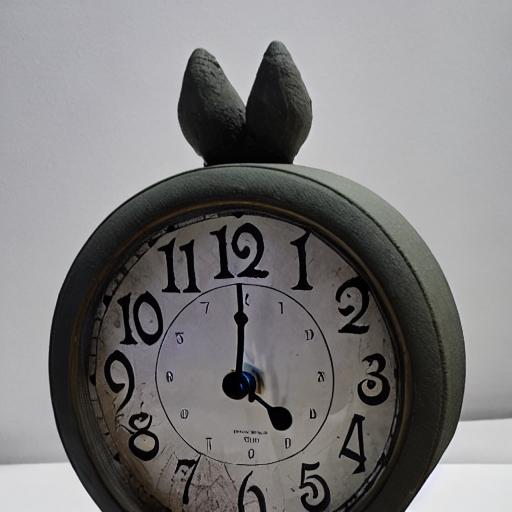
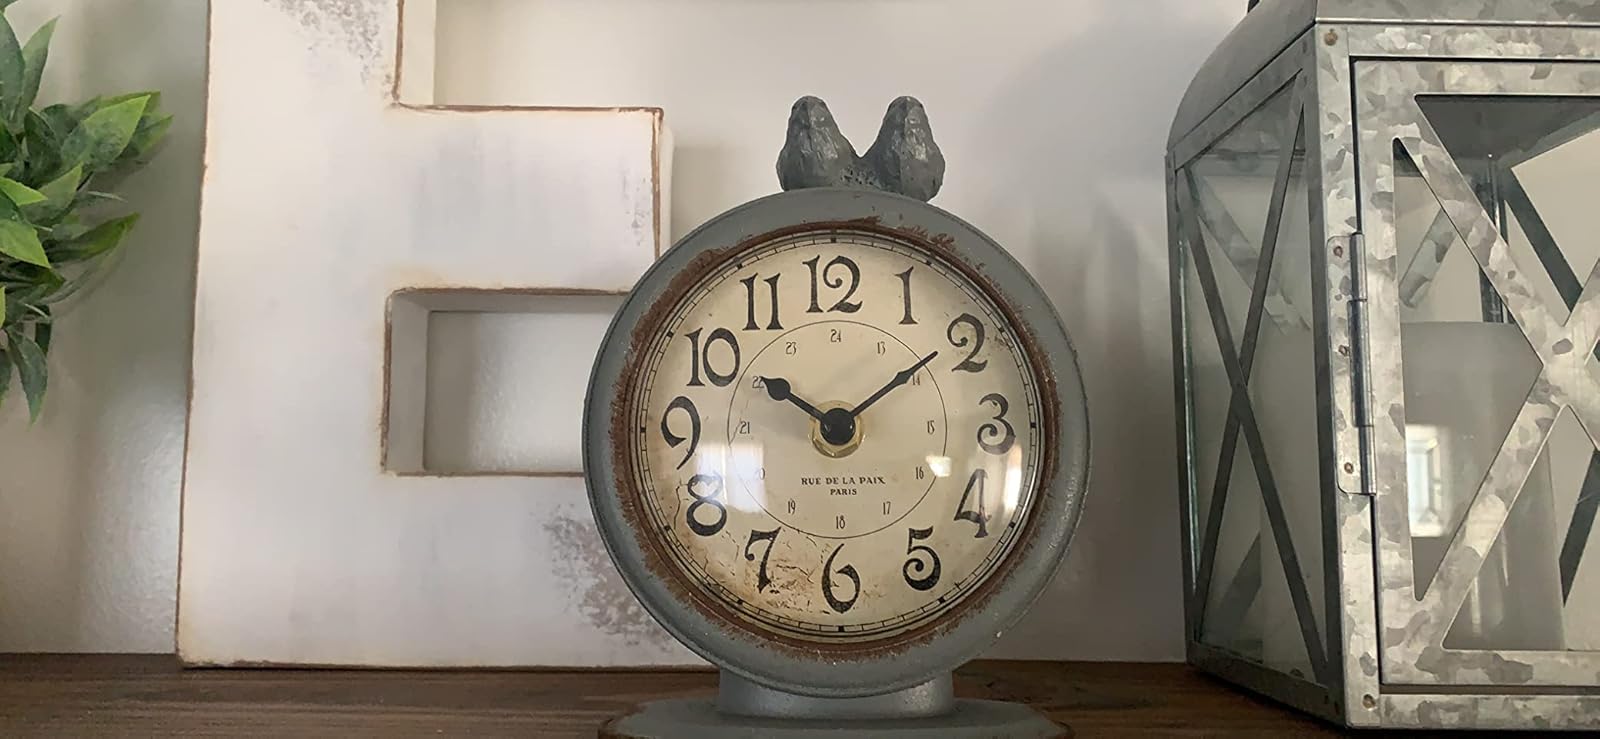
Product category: clock
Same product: no